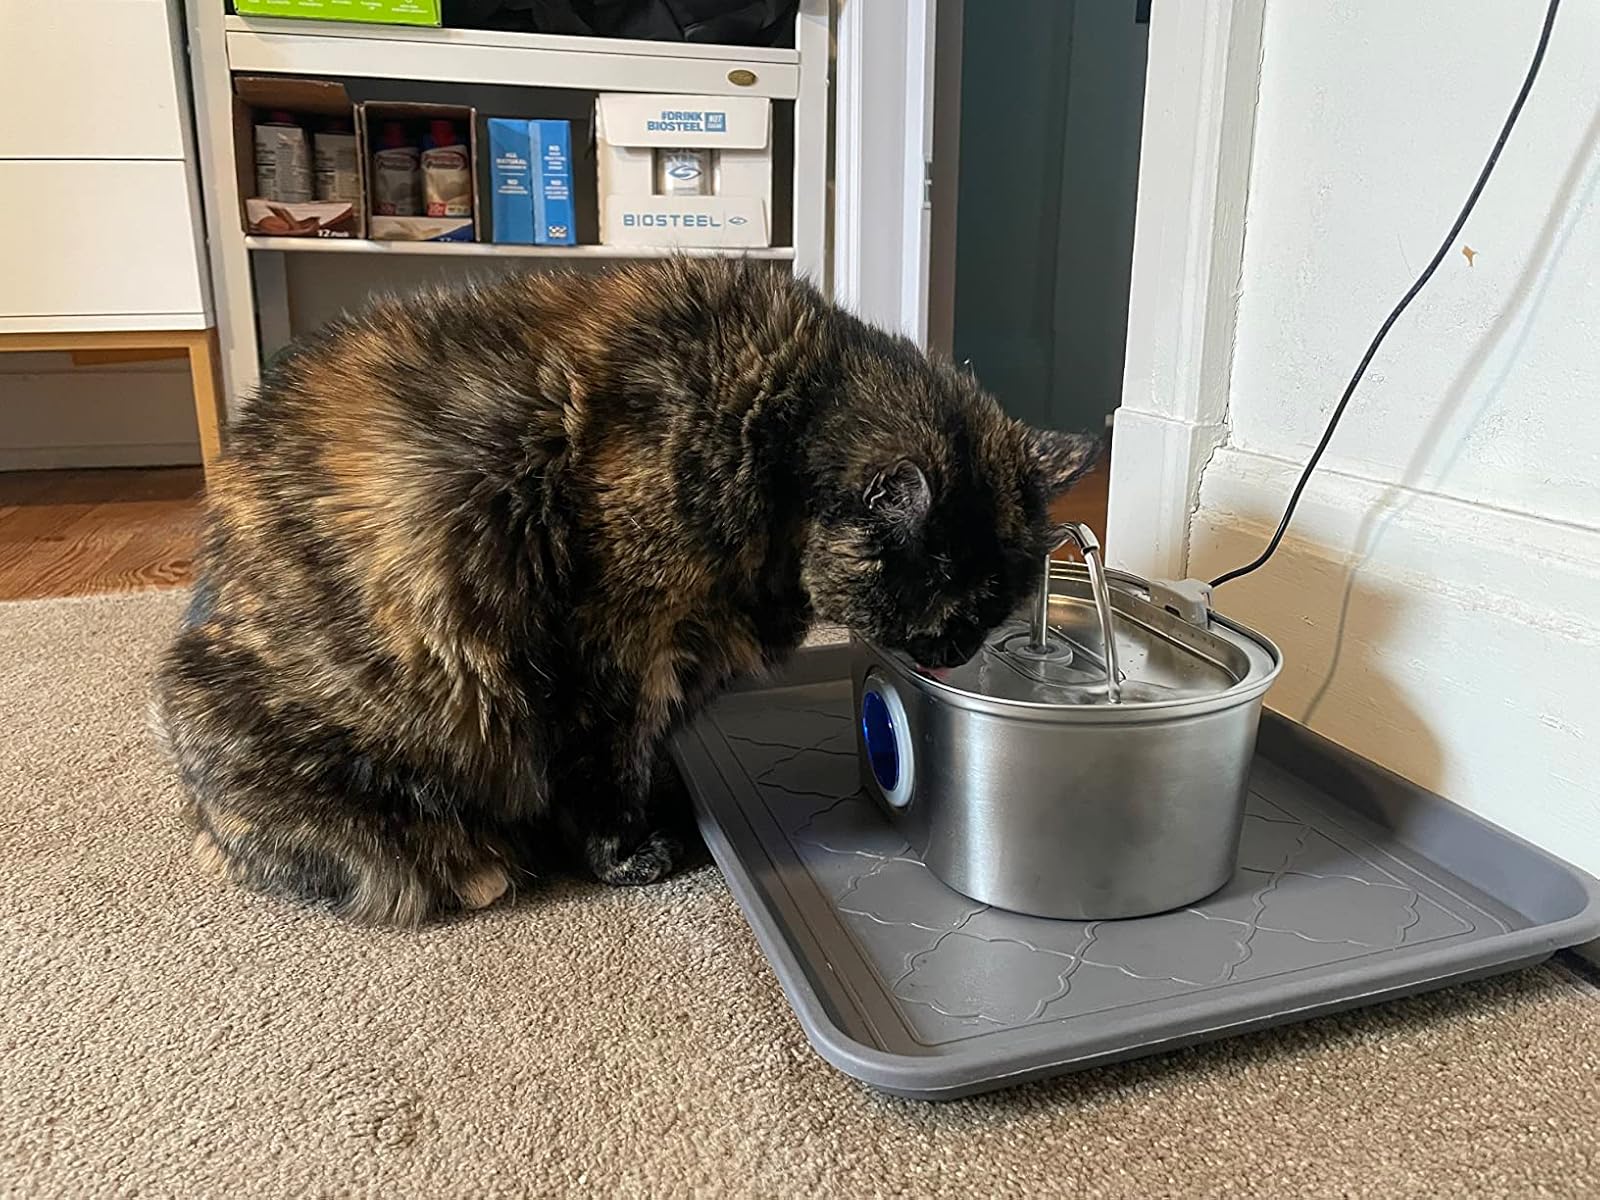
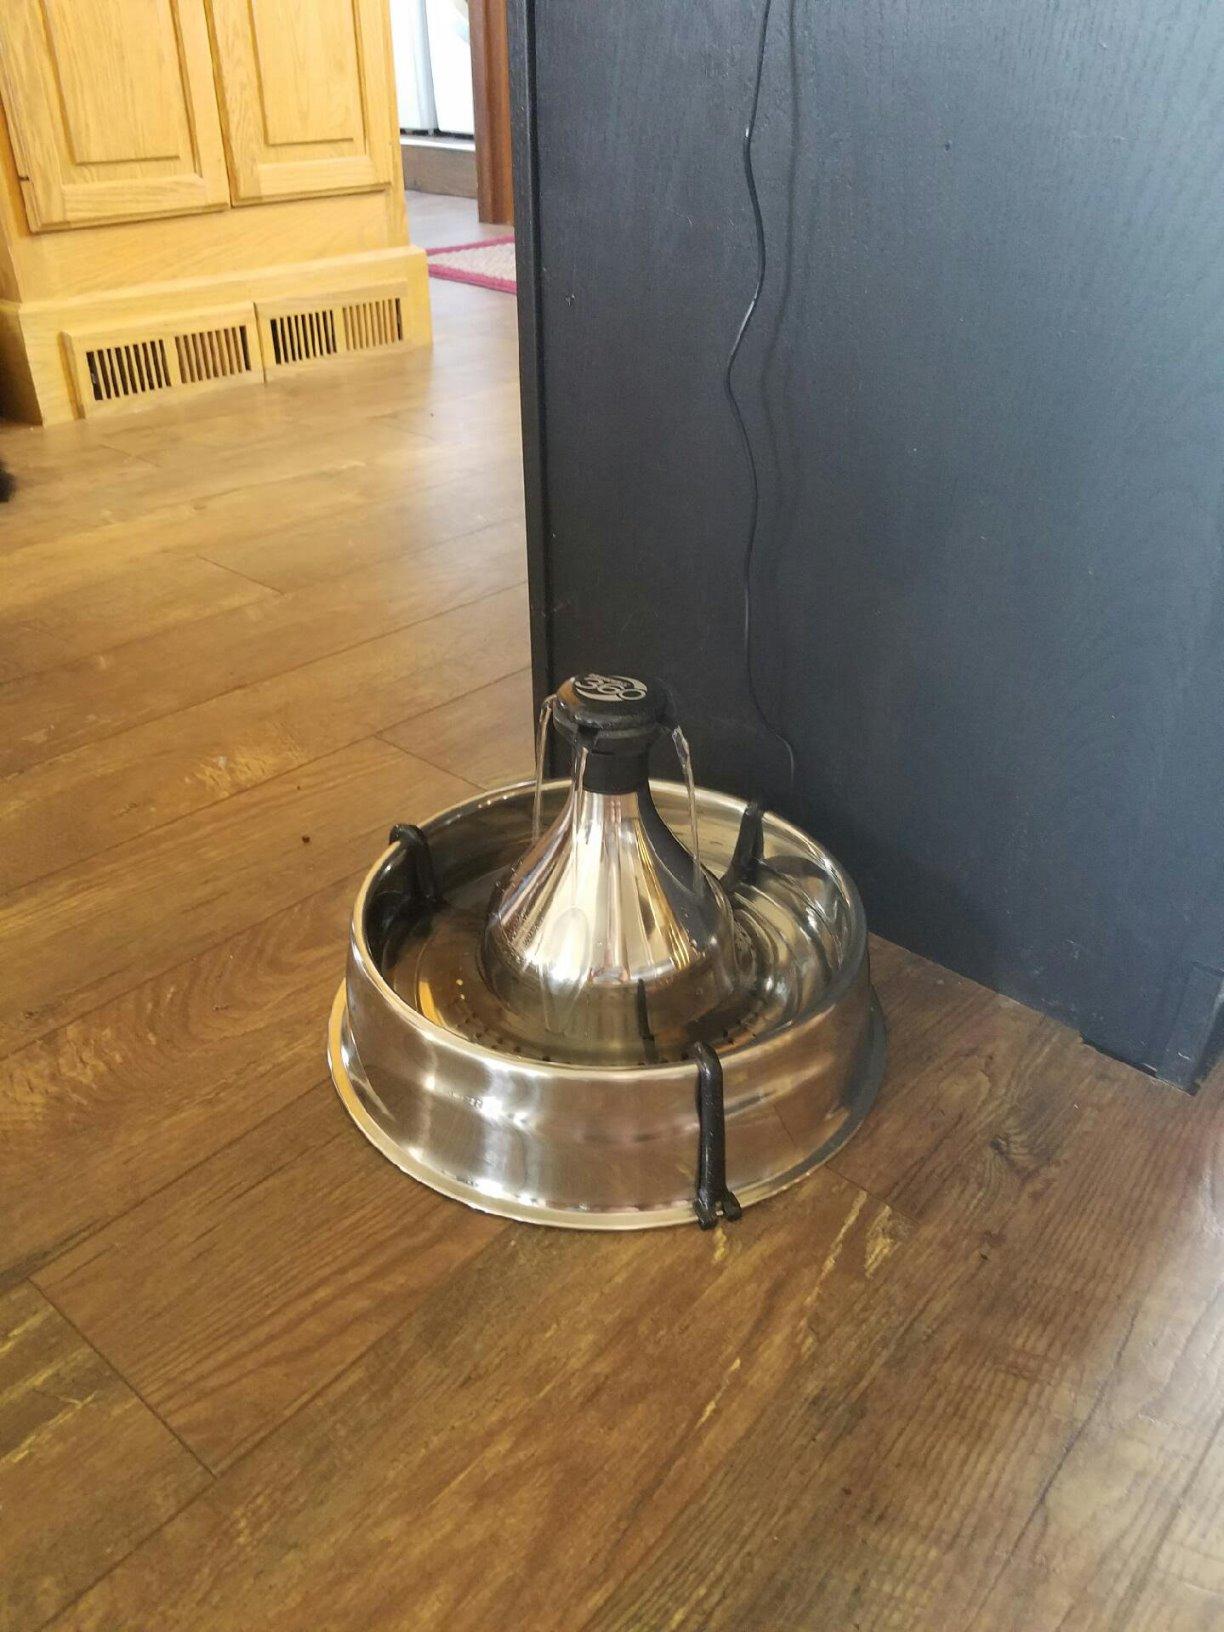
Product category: items_bowl
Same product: no